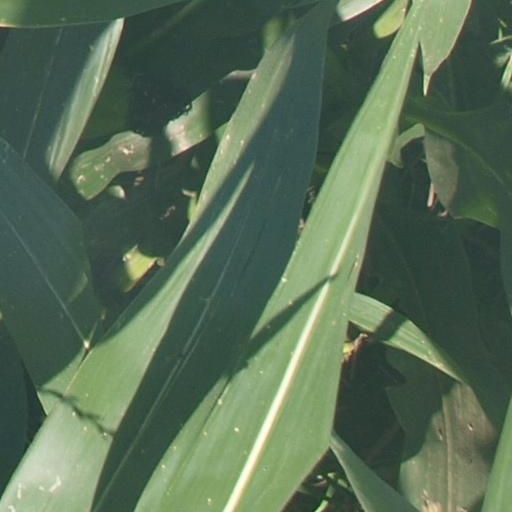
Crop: maize; corn